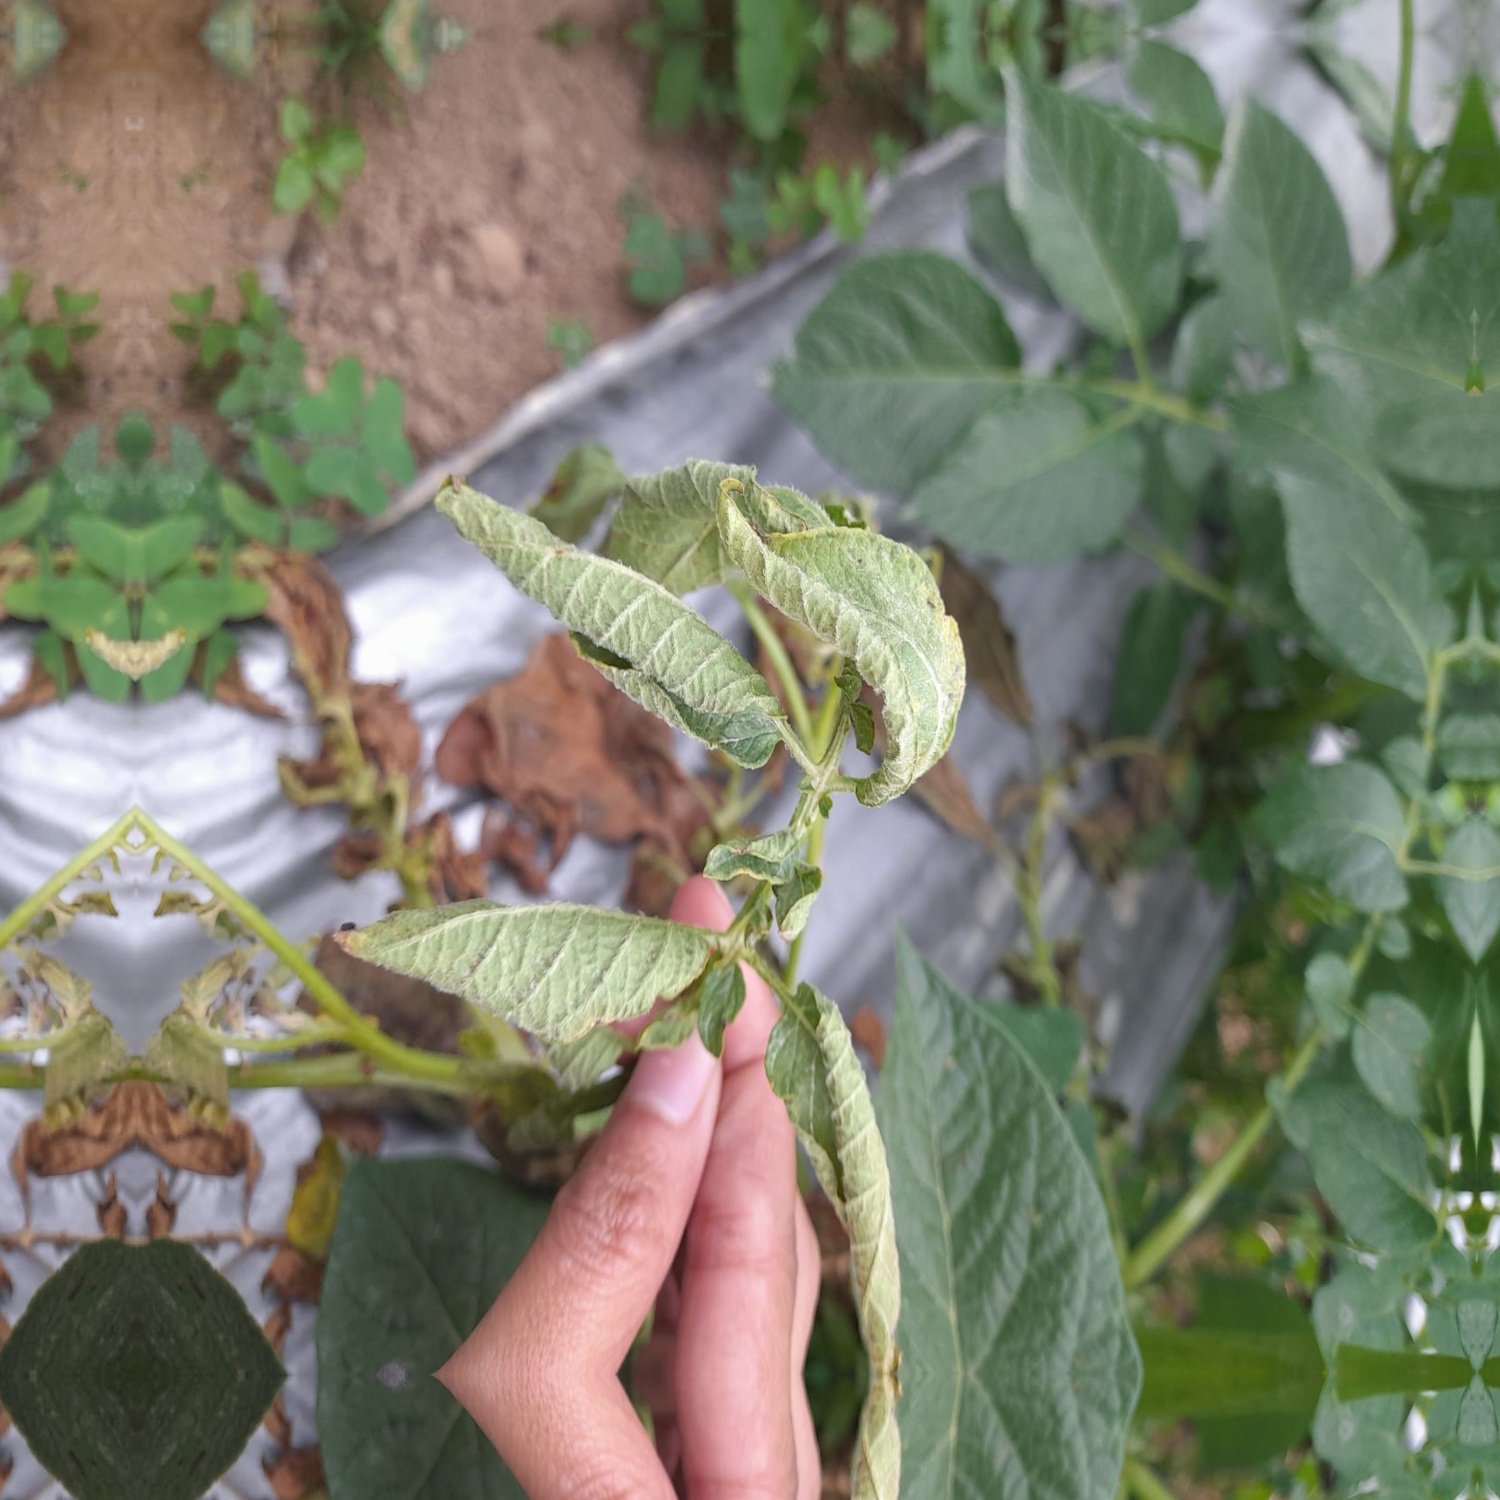
Etiqueta: Pudricion_Parda